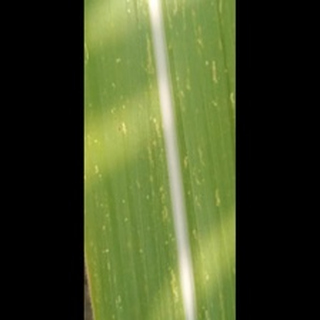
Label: sugarcane_mosaic